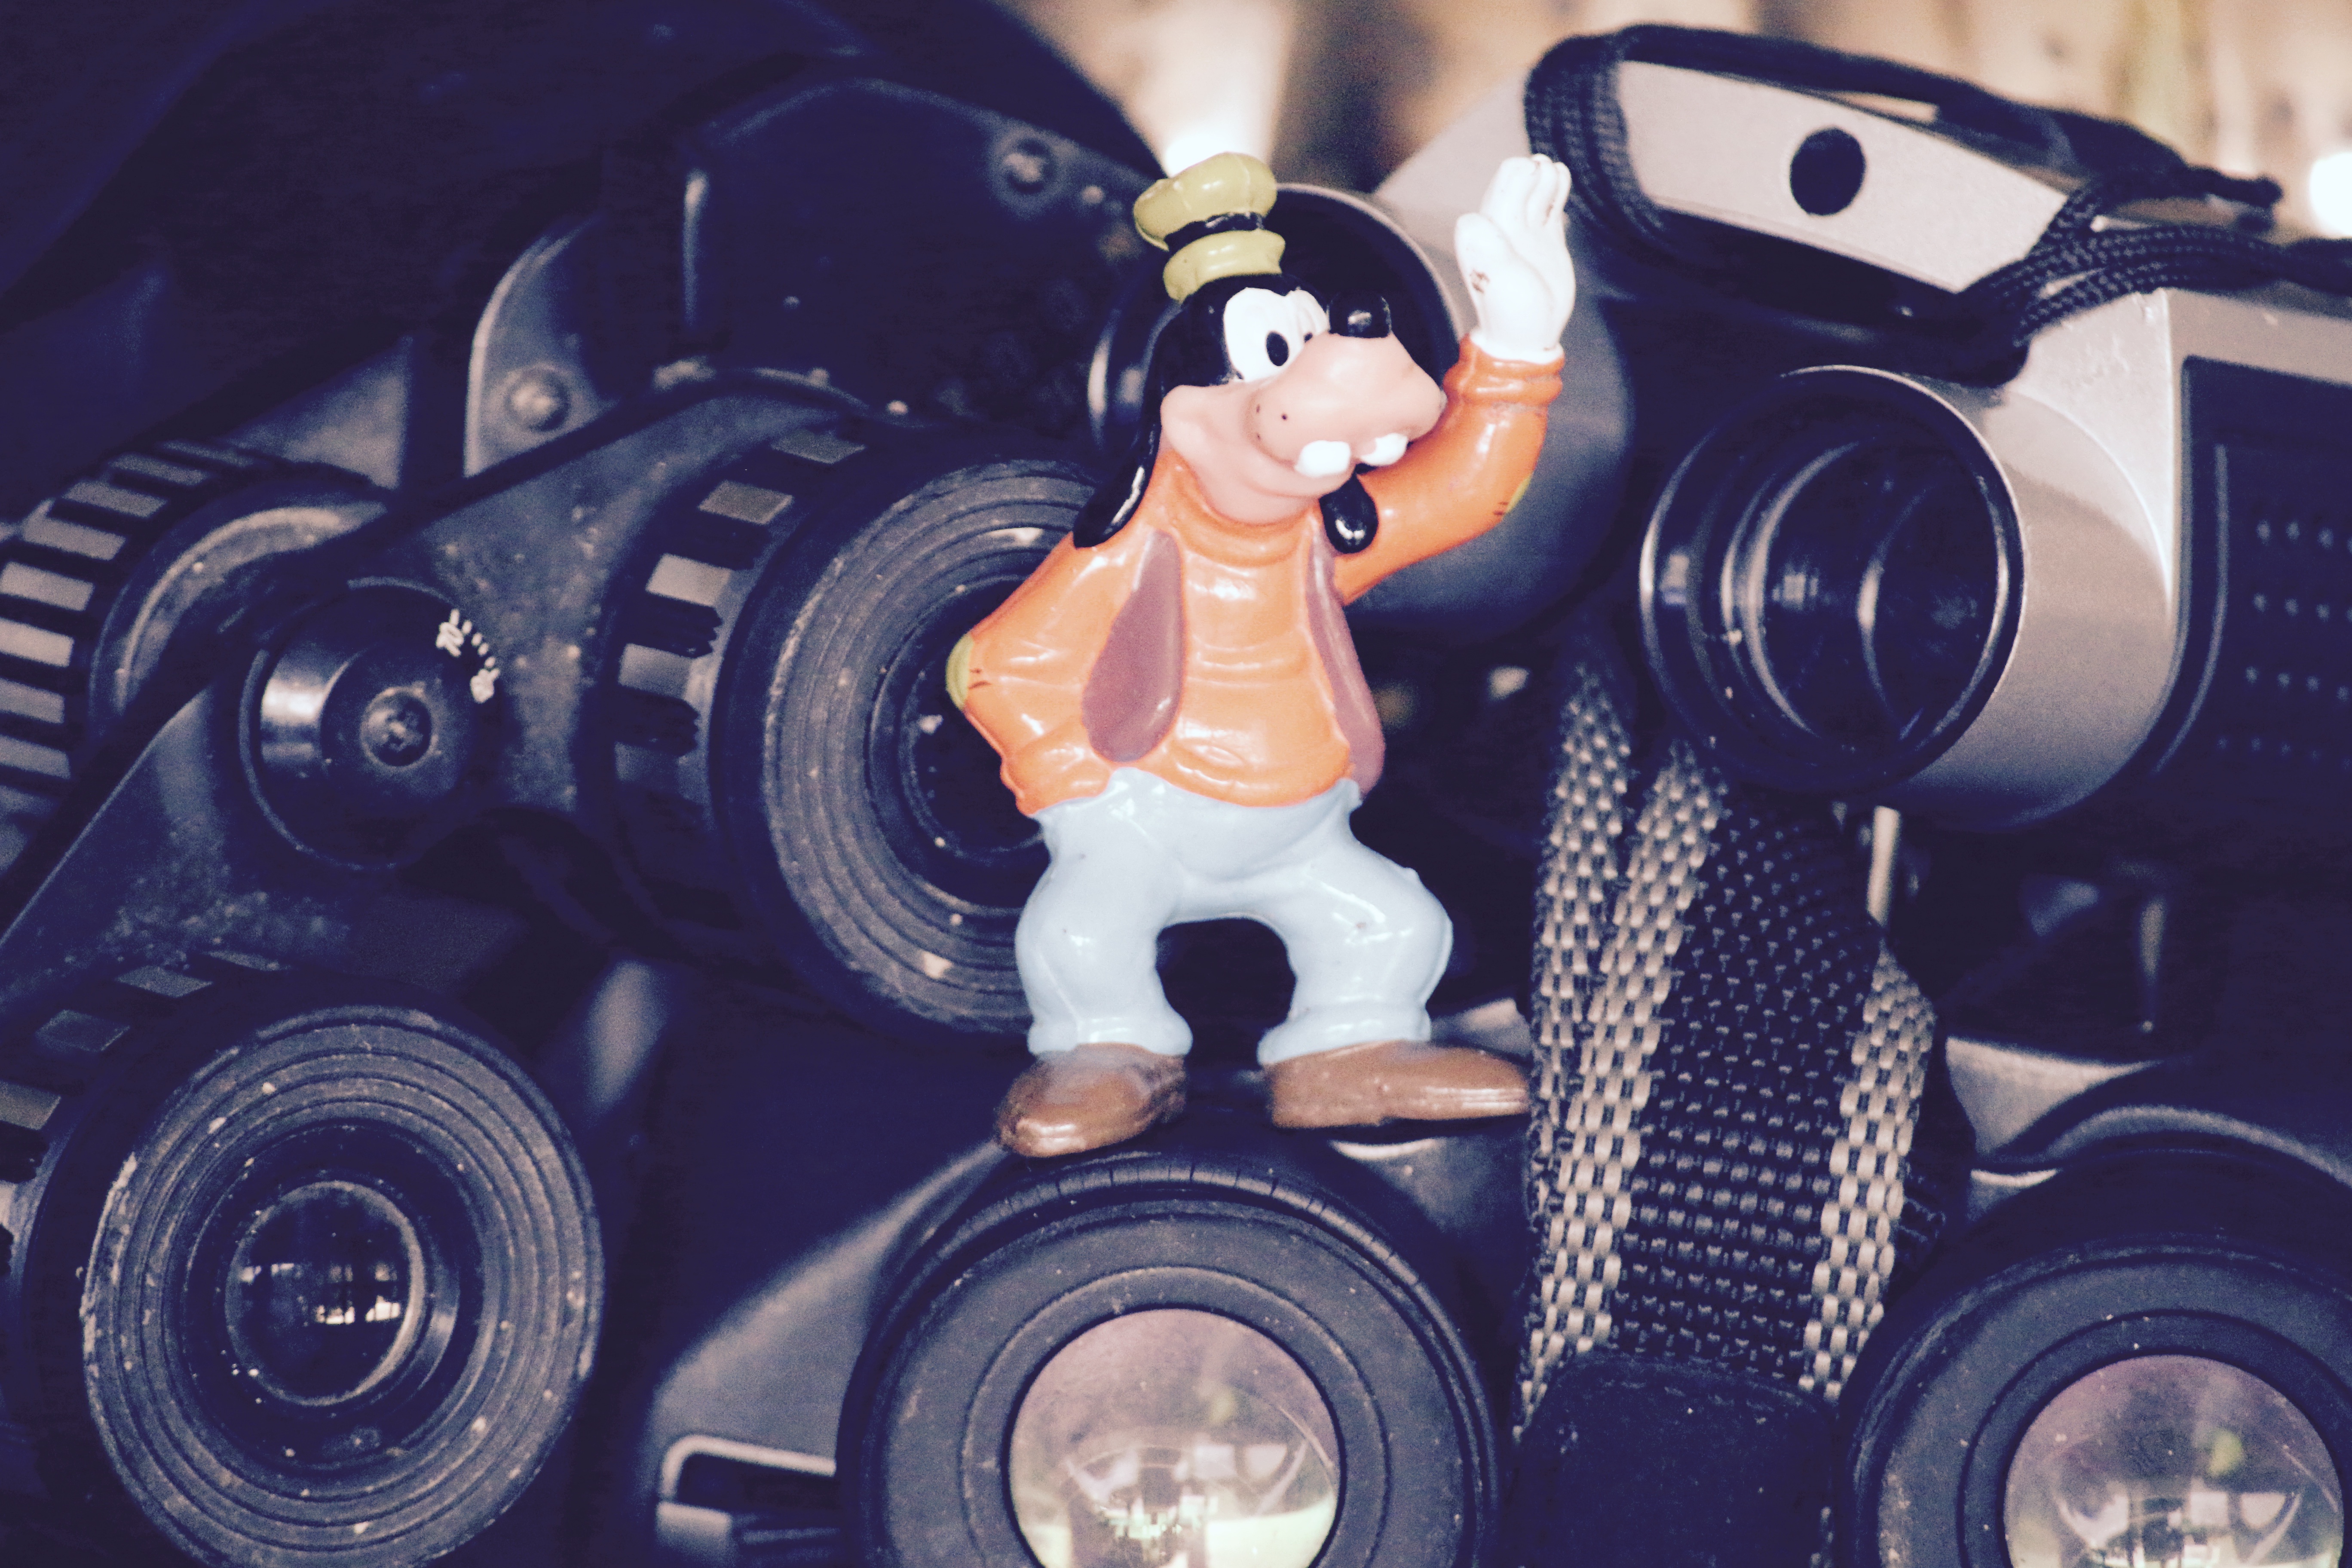
car, vehicle, machine, toy